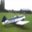
Label: airplane